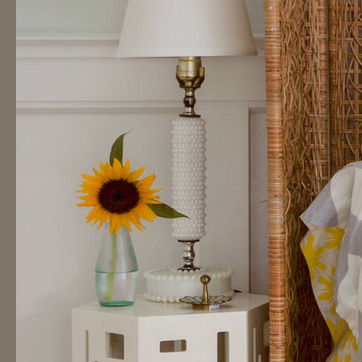
Material: ceramic